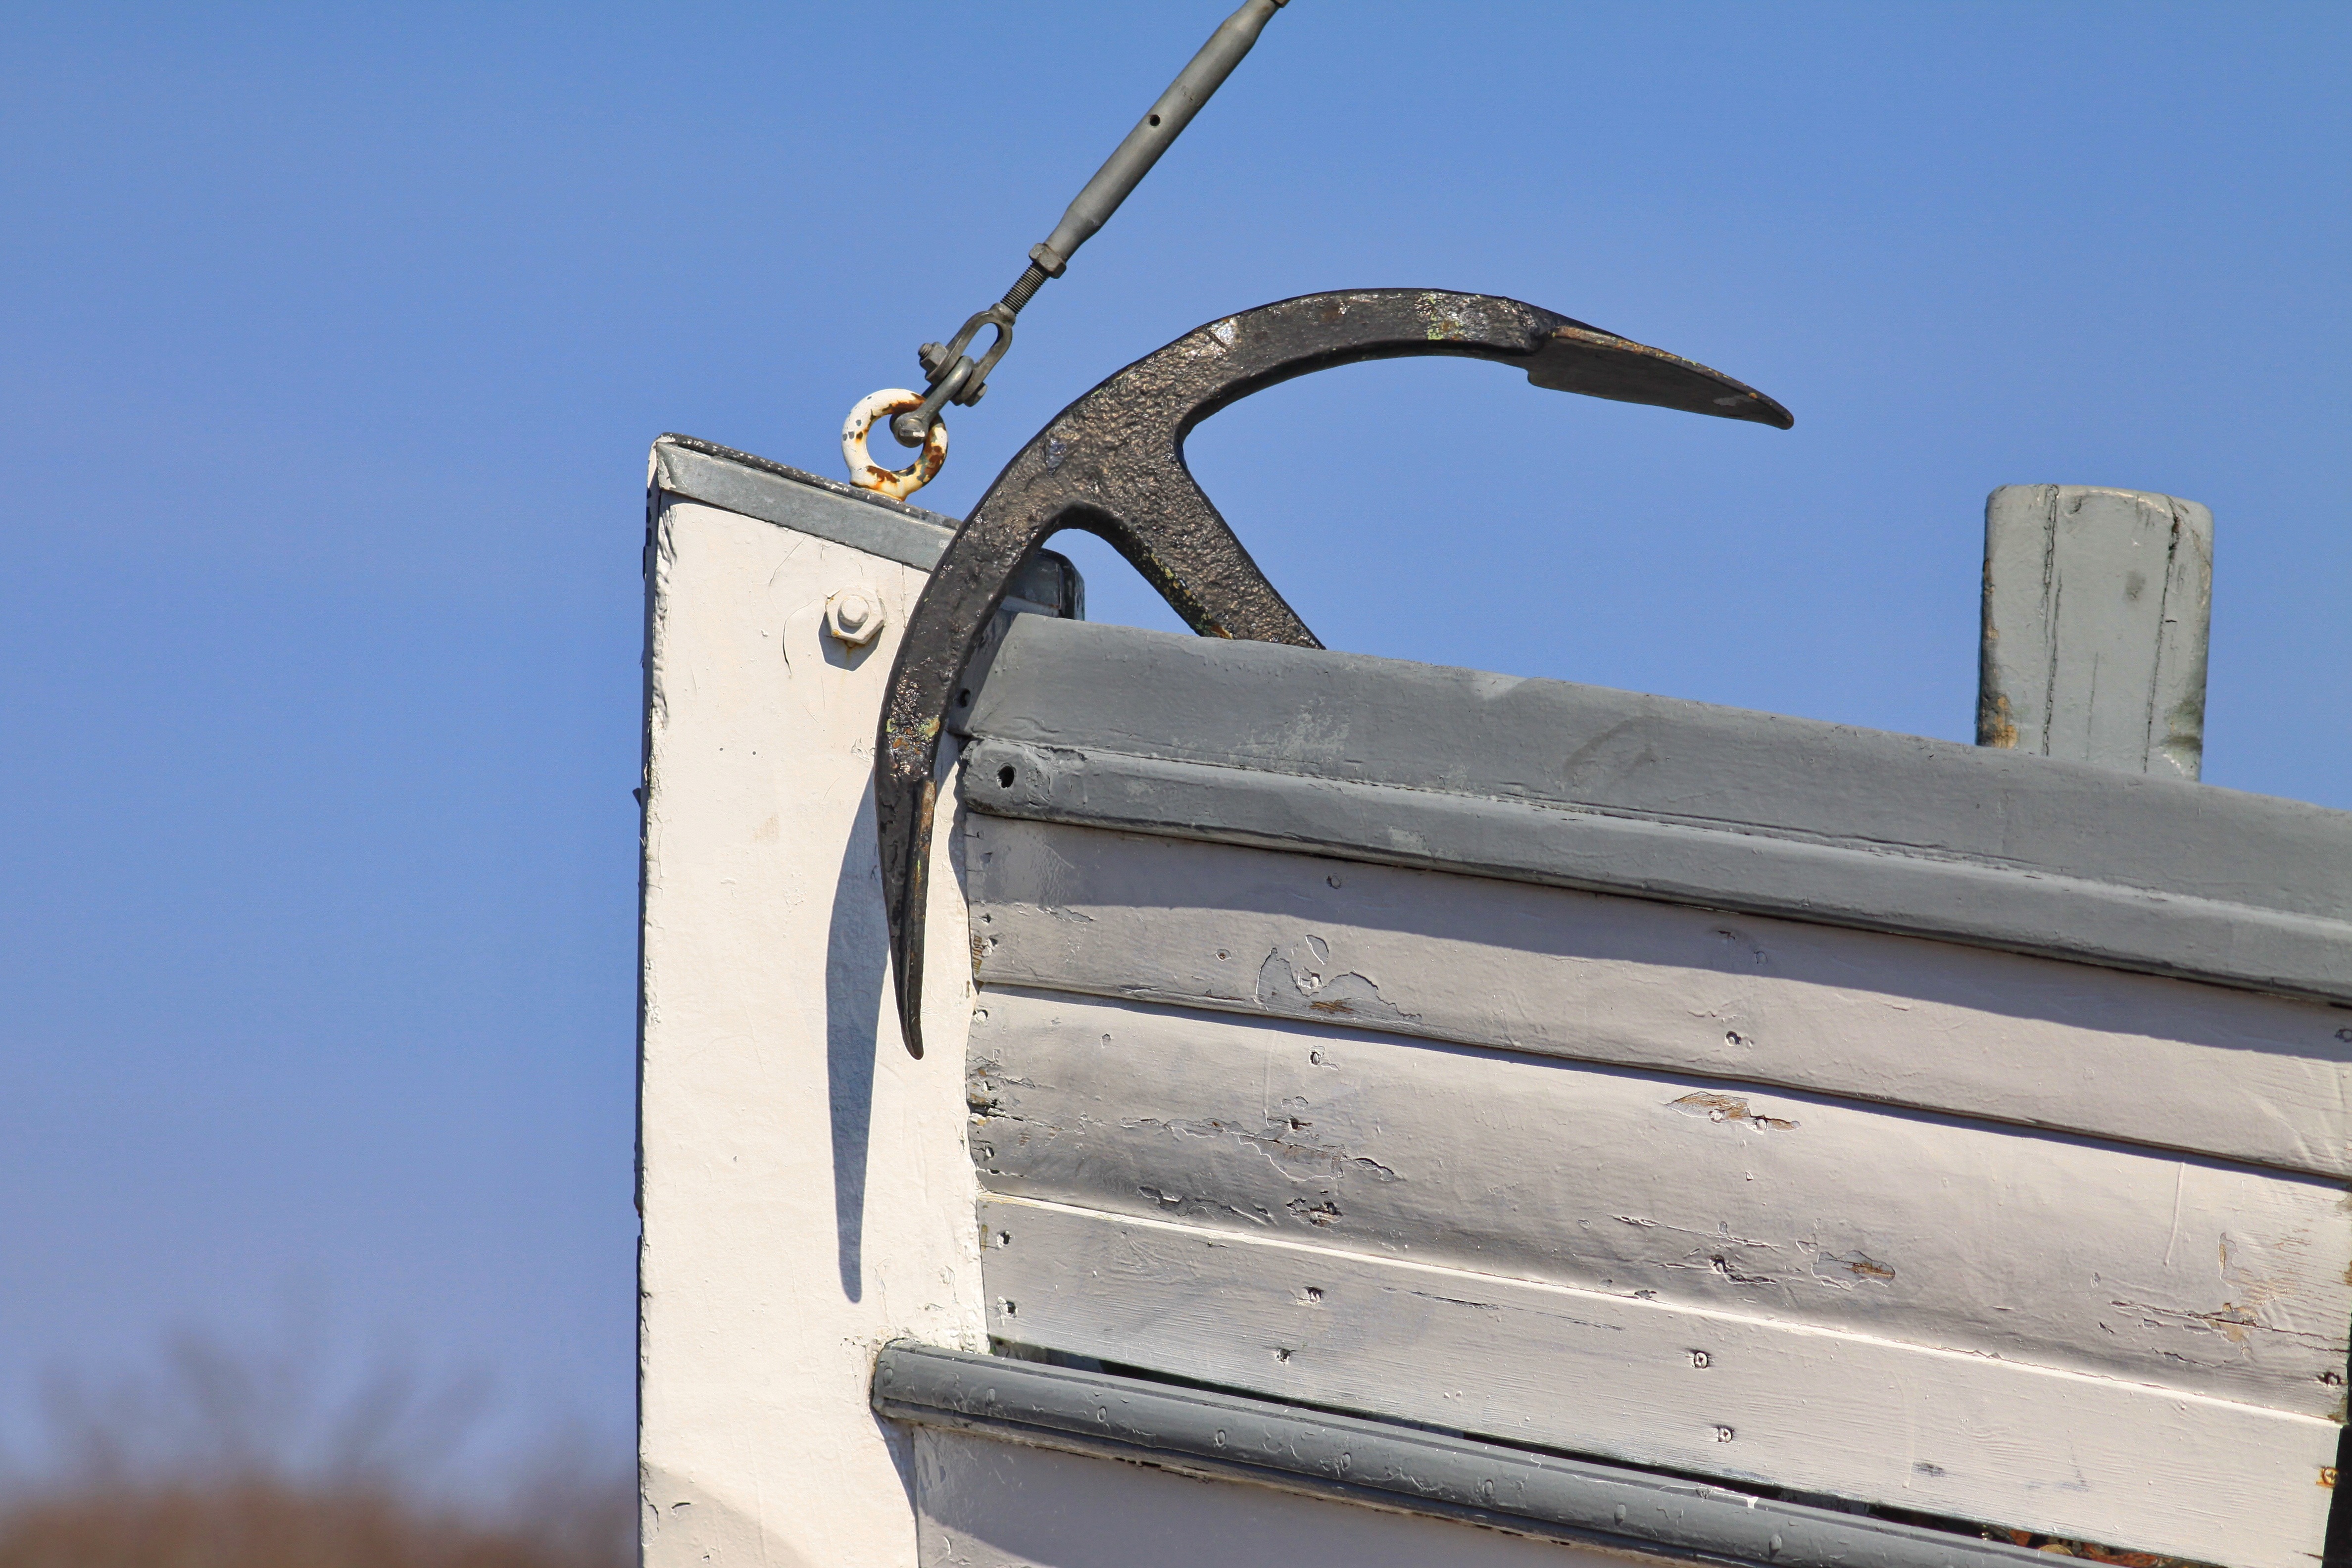
rope, wood, boat, wind, roof, ship, arch, vessel, sculpture, nautical, anchor, marine, navigation